Richard Harding Davis

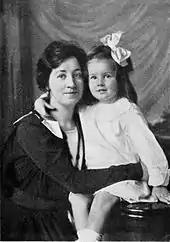
Bessie and Hope Davis

Despite his alleged association with yellow journalism, his writings of life and travel in Central America, Venezuela, the Caribbean, Rhodesia and South Africa during the Second Boer War were widely published. He was one of a number of war correspondents who covered the Russo-Japanese War from the perspective of the Japanese forces.